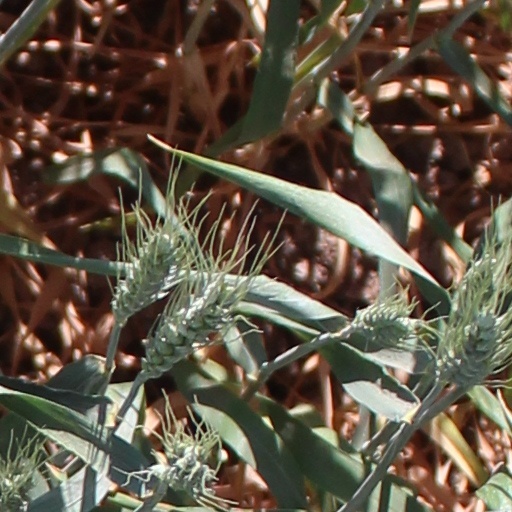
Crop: wheat